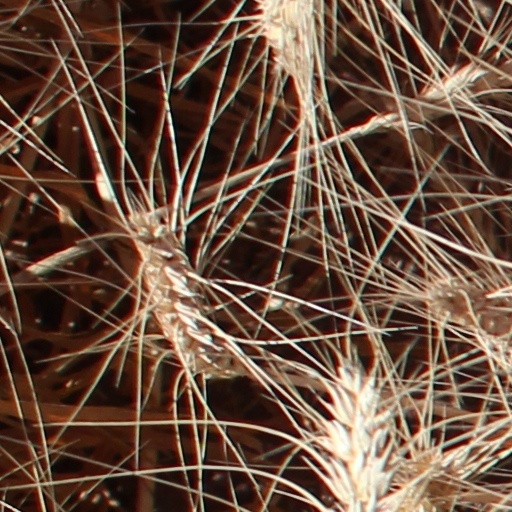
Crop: wheat